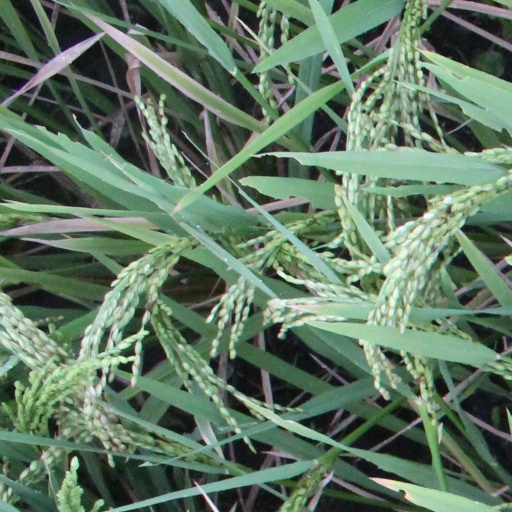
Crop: rice